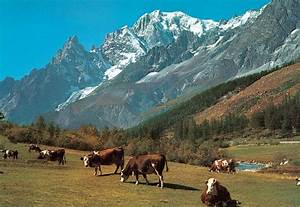
Label: mucca